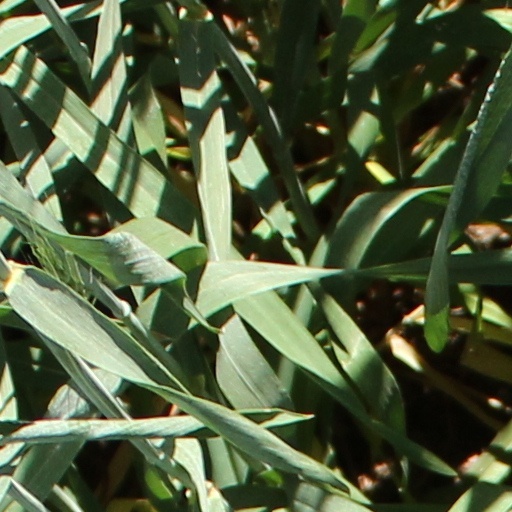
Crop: wheat